List of Adelaide United FC head coaches

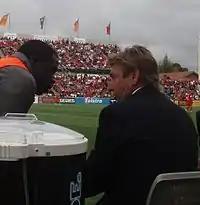
John Kosmina, the club's first head coach.

Adelaide United Football Club is an Australian professional soccer club based in Hindmarsh, Adelaide. The club was formed in 2003 and became the first and only South Australian member to participate in the A-League Men since 2005. In their history, they have managed by ten different head coaches.